Mathias Kappil

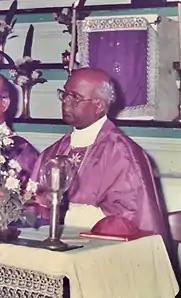
Image of Mathias Kappil

Mathias Kappil (born 21 January 1928 in Kallada – 24 February 2007) was an Indian clergyman and bishop for the Roman Catholic Diocese of Punalur. He became ordained in 1954. He was appointed bishop in 1985. He died on 24 February 2007, at the age of 79.